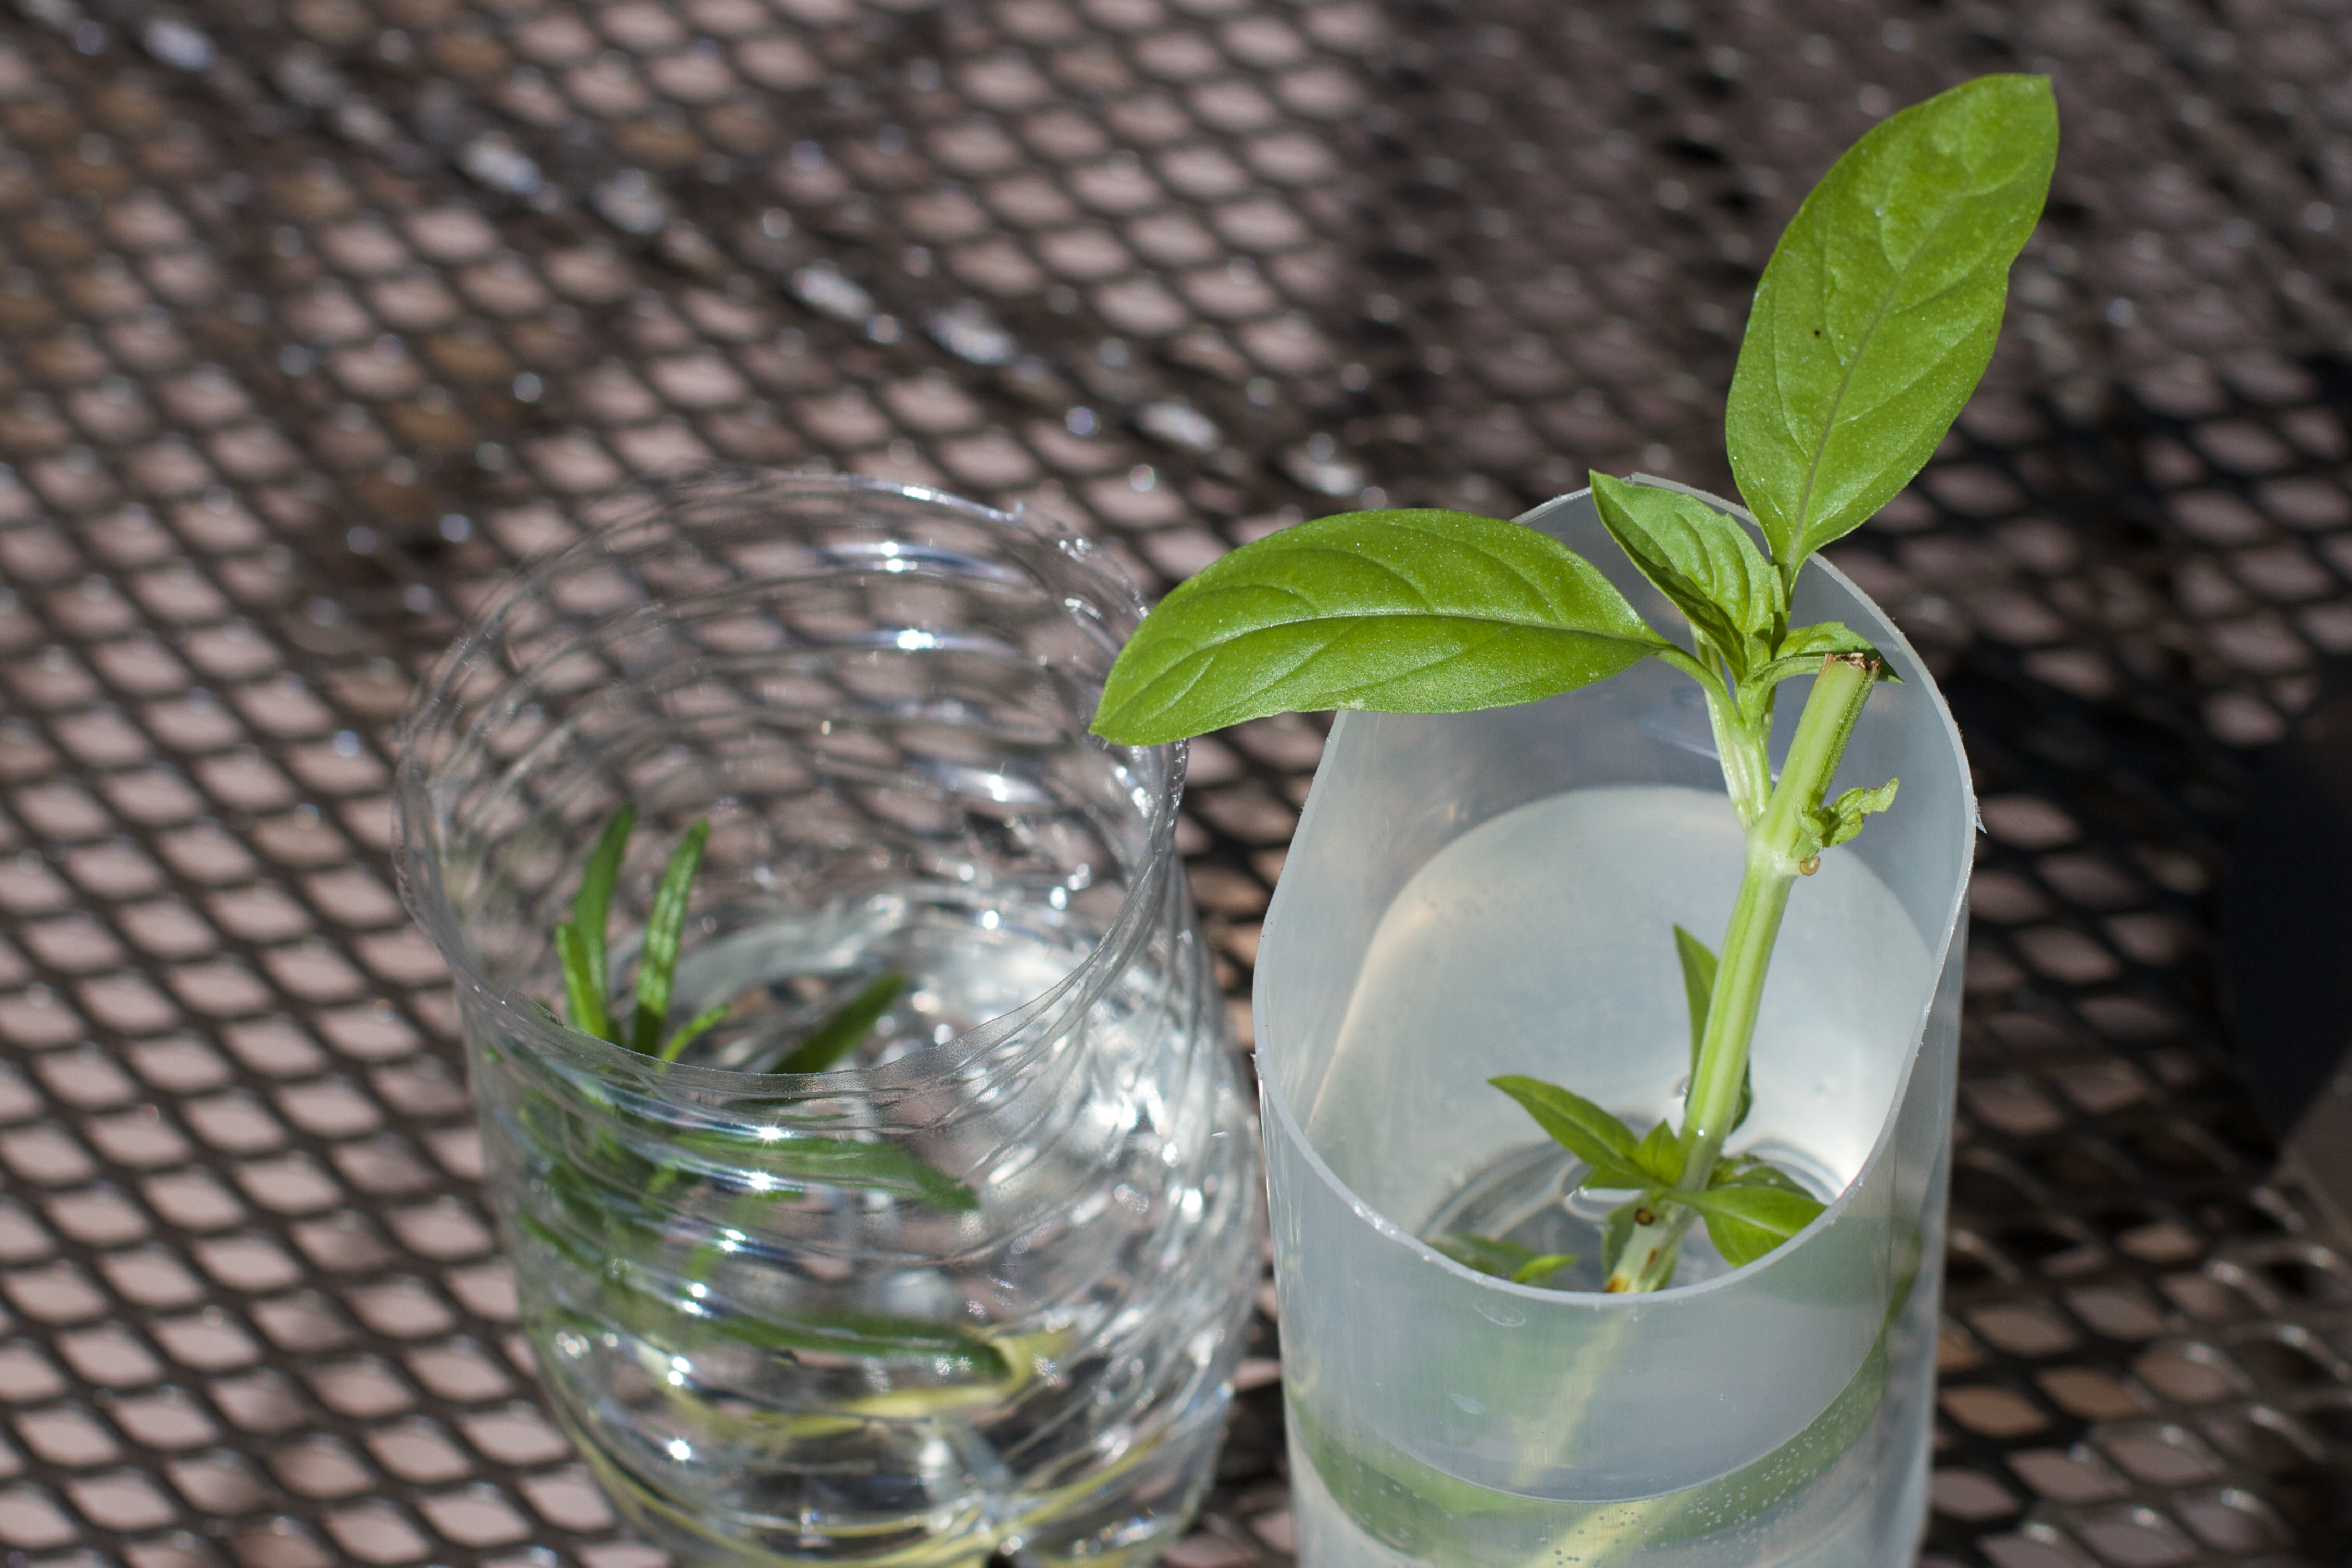
branch, plant, leaf, flower, green, herb, produce, flowering plant, land plant